Cas Anvar

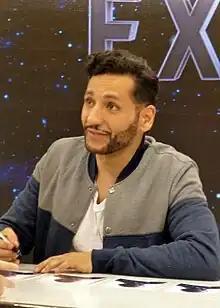
Anvar at the 2015 Fan Expo Canada

Anvar has said that after early studies of psychology and sciences at McGill University, he changed fields and graduated from the National Theatre School in 1989.